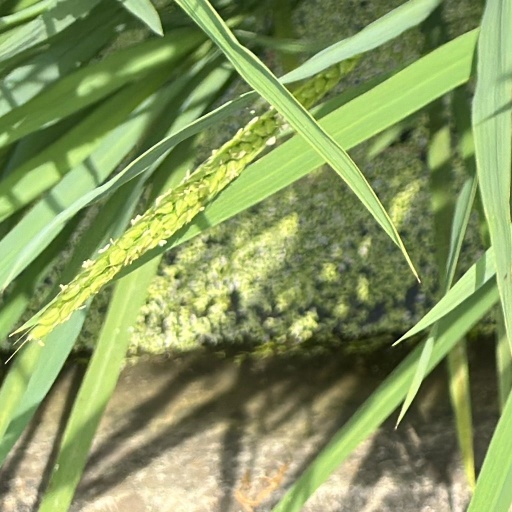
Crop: rice